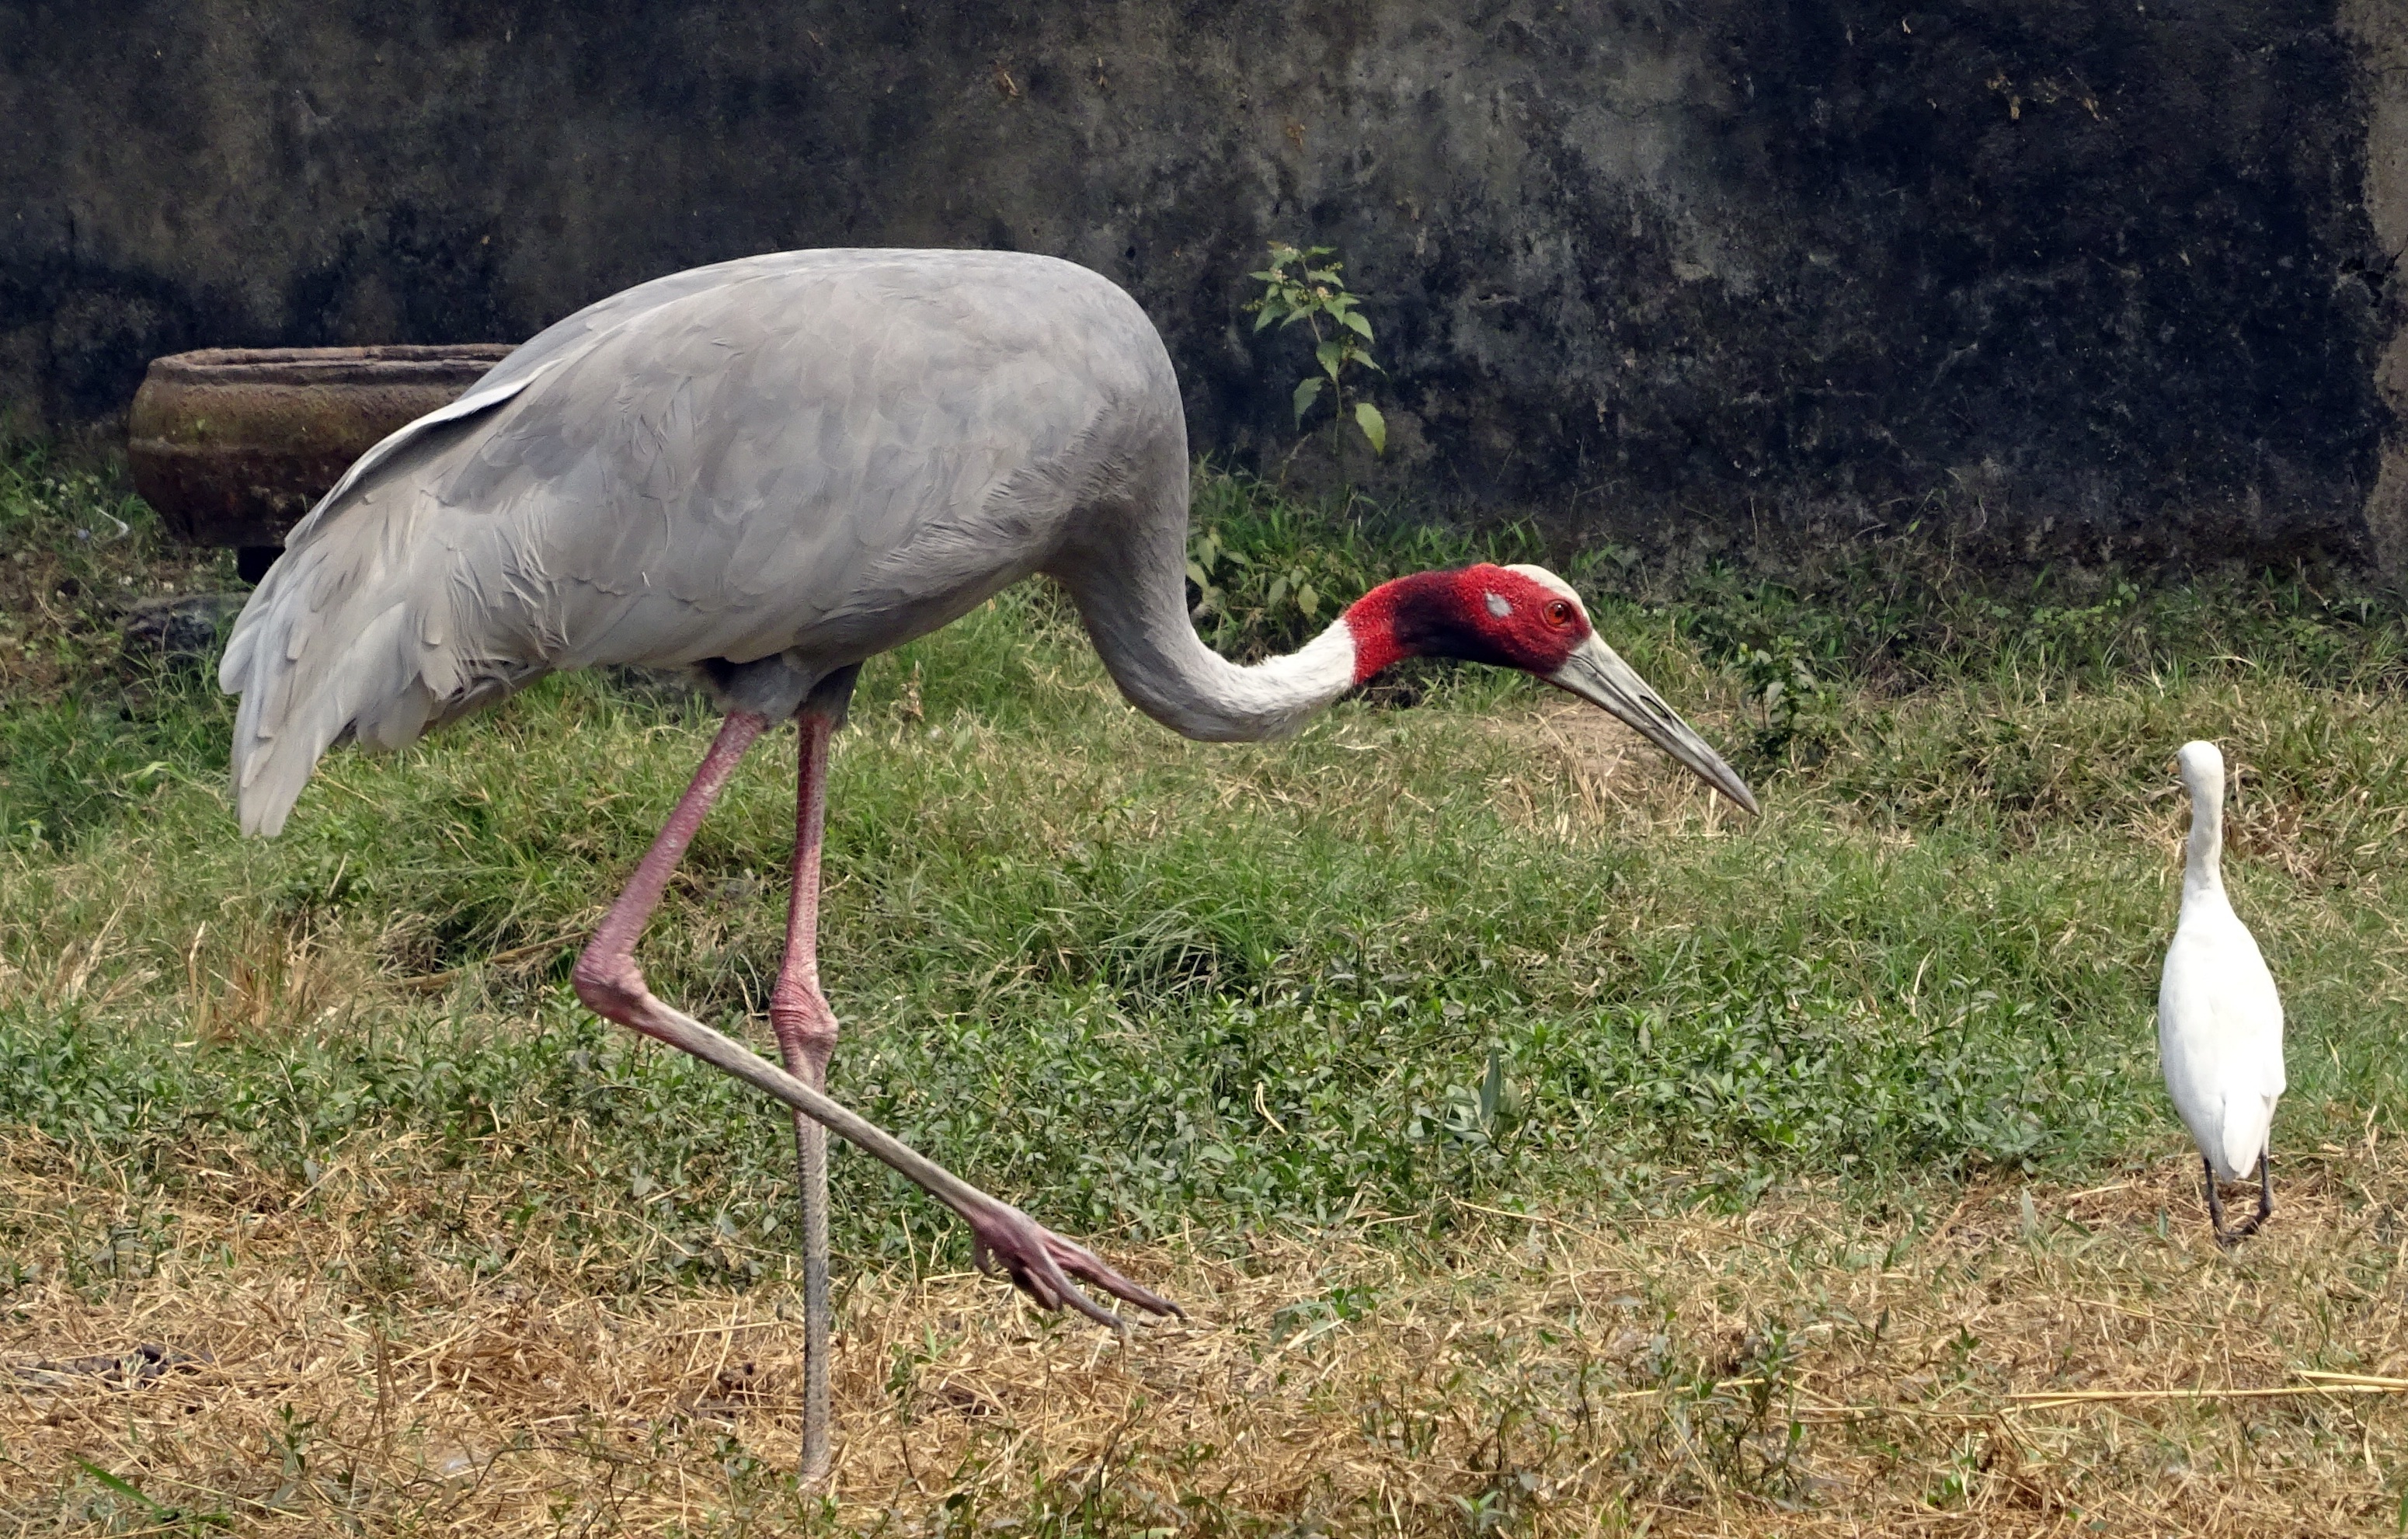
bird, wildlife, standing, zoo, beak, fauna, stork, endangered, vertebrate, antigone, crane, india, ibis, kolkata, white stork, sarus, migrator, grus, ciconiiformes, crane like bird